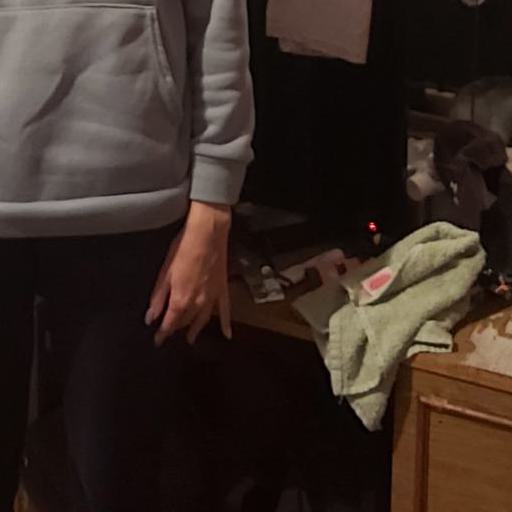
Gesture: no_gesture